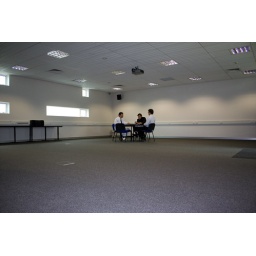
Filming for FIT3039 Studio 1. I just loved the three boys sitting at the tiny table in the huge room.